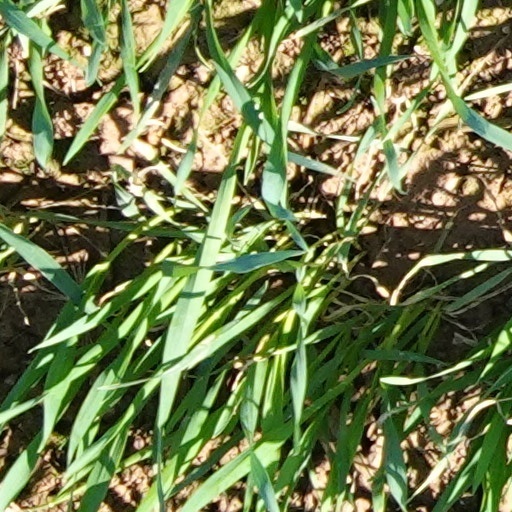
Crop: wheat